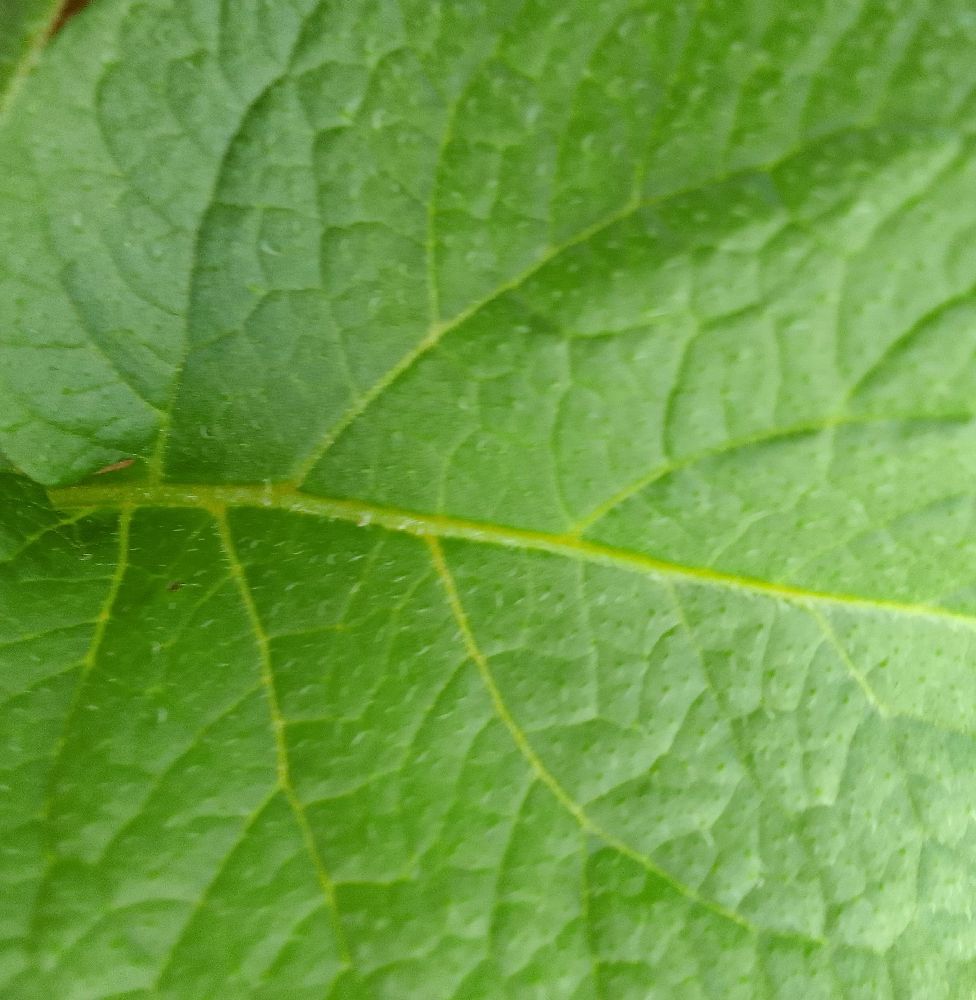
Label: Healthy